Peter Gansevoort (politician)

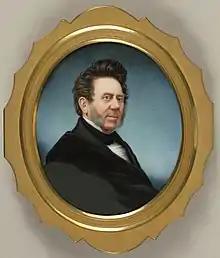

Peter Gansevoort (December 22, 1788 – January 4, 1876) was an American politician from New York.